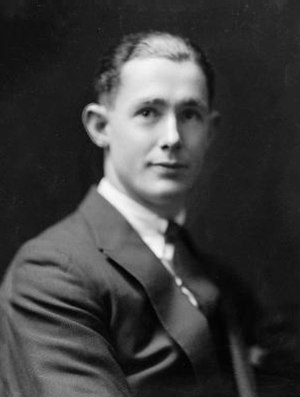
Arthur Porritt
Arthur Espie Porritt var en newzealandsk atlet som deltog i de olympiske lege 1924 i Paris.